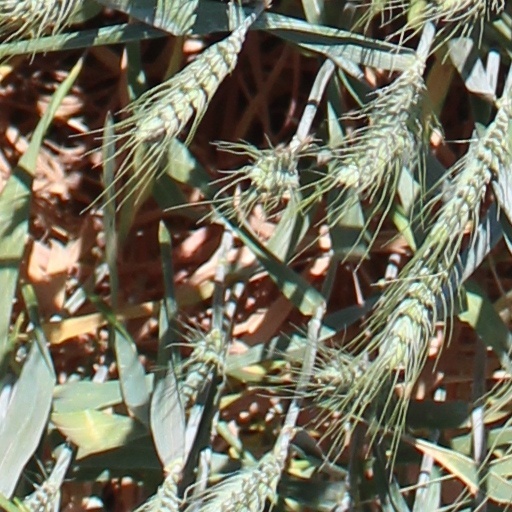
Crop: wheat